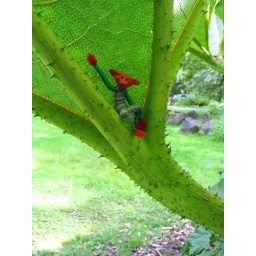
I spied him tucked away in a gigantic plant at Hendricks Park. He looks so at home there!